Broad Street, Oxford

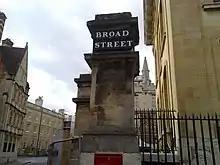
Pillar outside the Clarendon building at the junction of Broad Street and Catte Street

In Broad Street are Balliol College, Trinity College, Exeter College (front entrance in the adjoining Turl Street). The Museum of the History of Science (in the original Ashmolean Museum building), the Clarendon Building, the Sheldonian Theatre and the Weston Library (renamed in 2015, part of the Bodleian Library, the main University library in Oxford) are important historical Oxford University buildings at the eastern end of the street. These buildings form the "de facto" centre of the University, since most academic buildings in the centre of Oxford are owned by individual (and autonomous) colleges rather than the University itself.